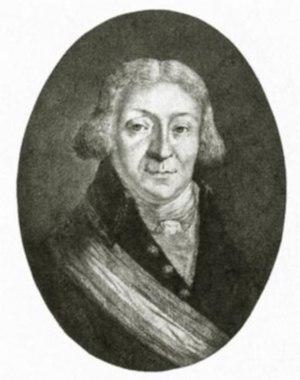
Pierre-Maurice Glayre, né le 25 juillet 1743 à Romainmôtier et mort le 26 mars 1819 à Lausanne, est un diplomate et homme politique suisse. Il a été conseiller du roi Stanislas II de Pologne, président de l'Assemblée provisoire de la République lémanique, président du Directoire helvétique, membre de la commission exécutive fédérale et député au Grand Conseil vaudois.